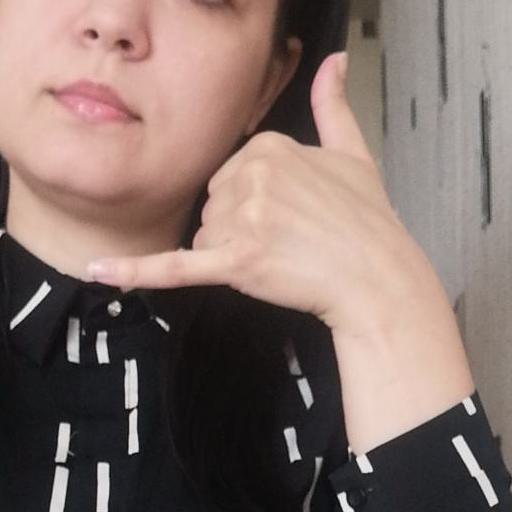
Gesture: call